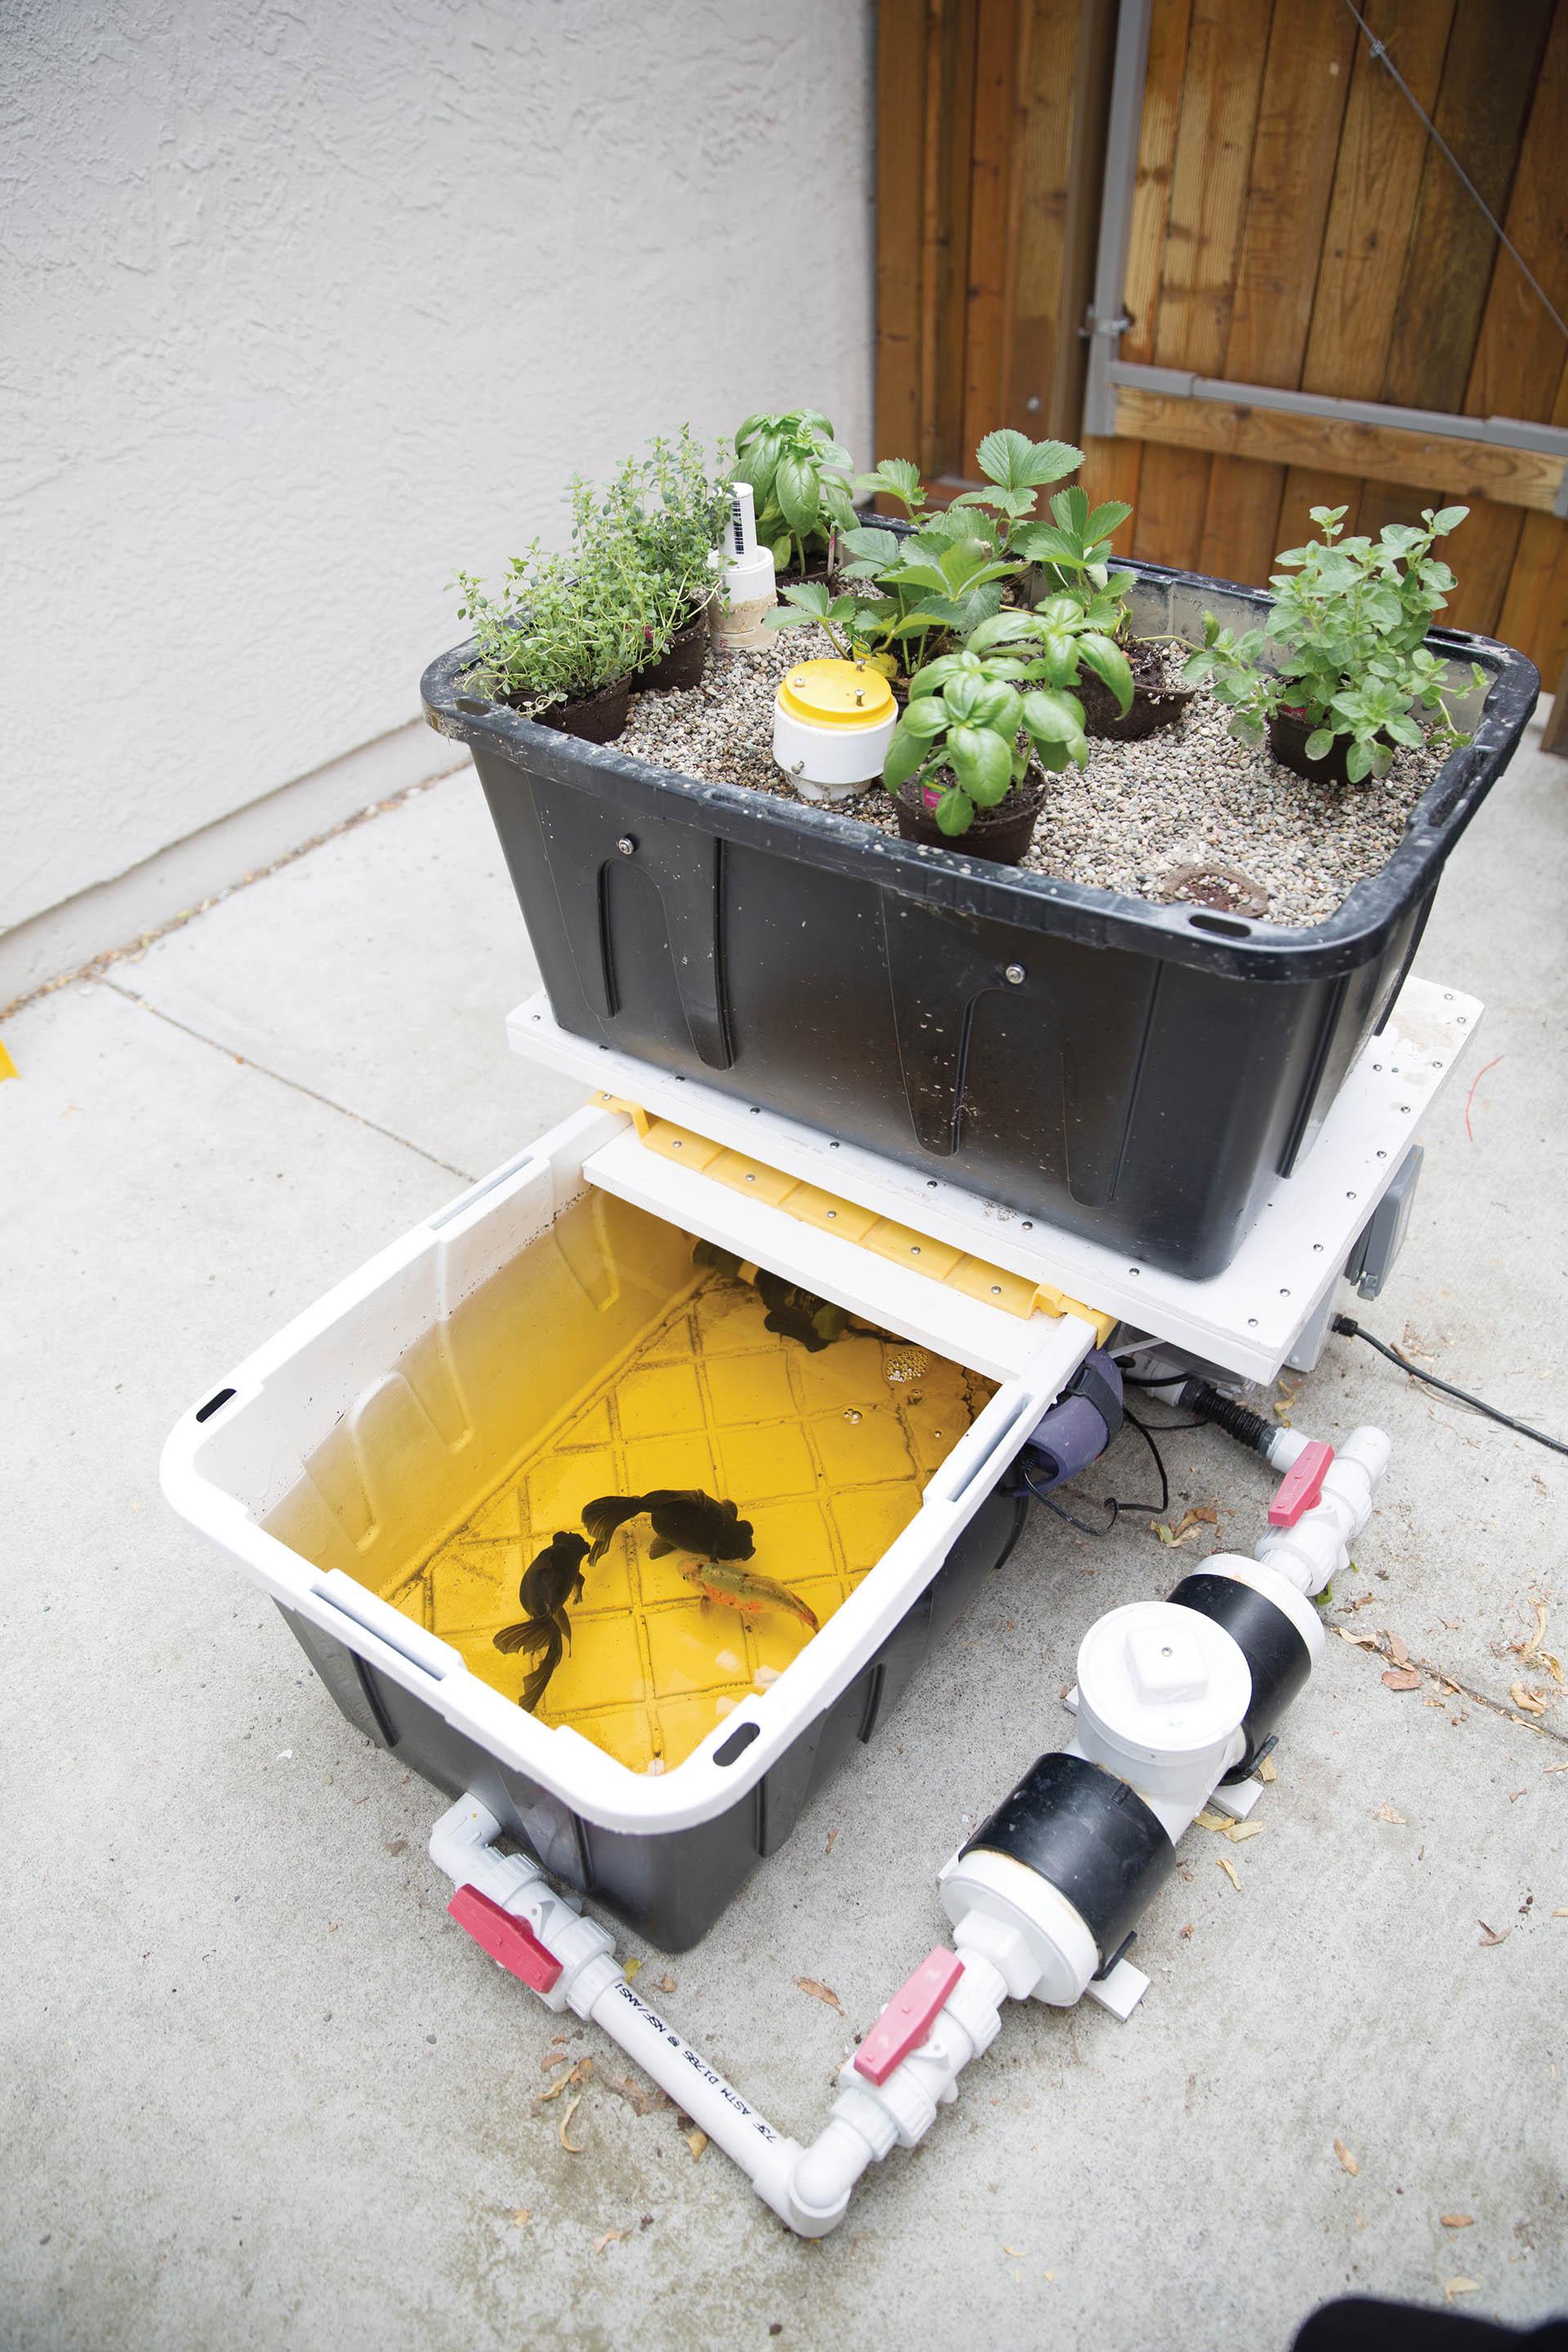
Ulimaji wa kisasa wa mazao pasipo kutumia udongo, bali mazao hayo kukua kutokana na maji yaliyohifadhiwa kwenye chombo ambayo yana dawa pamoja na virutubisho muhimu, vinavyosaidia mazao hayo kukua.